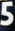
Number: 5